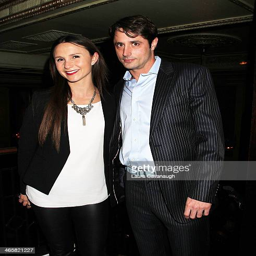
equestrian and entrepreneur attend event